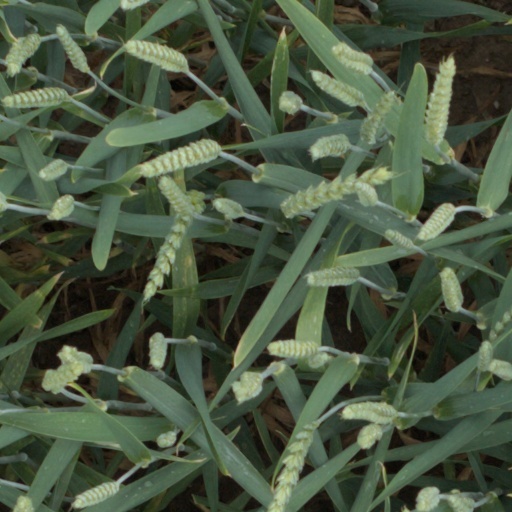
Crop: wheat